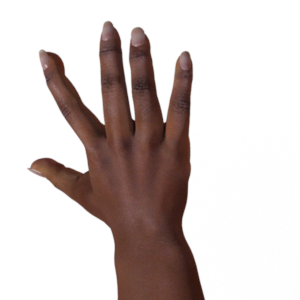
Label: paper